Funmilayo Ransome-Kuti

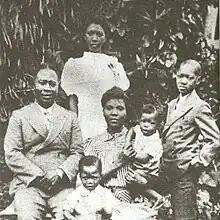
Funmilayo Ransome-Kuti (centre) with husband and children c. 1940

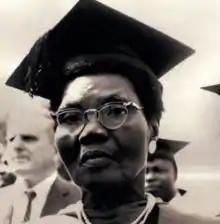
Funmilayo Ransome-Kuti

Although, it was uncommon at the time for Nigerian families to invest in much education for girls, Frances' parents believed in the importance of education for both boys and girls. She attended Abeokuta Grammar School for her secondary education. The school had initially been open only to male students, but it admitted its first female students in 1914, and Frances was first among the six girls registered for study that year. From 1919 to 1922, she attended Wincham Hall School for Girls in Cheshire, England, where she learned elocution, music, dressmaking, French, and various domestic skills. It was there that she made the permanent decision to use her shortened Yoruba name, Funmilayo, instead of her Christian name Frances, likely in response to being subject to racial discrimination while studying at Wincham Hall School. Afterwards, she returned to Abeokuta and worked as a teacher.